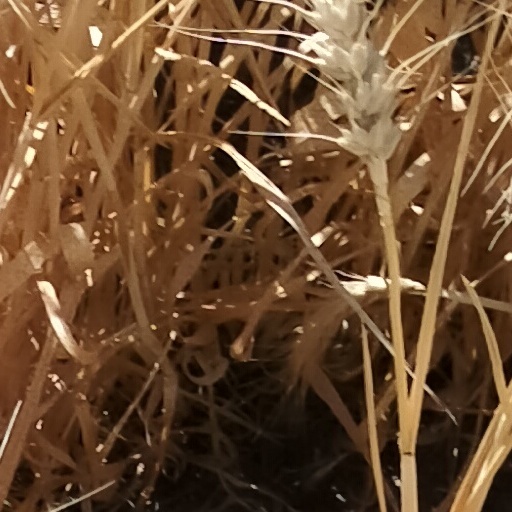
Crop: wheat